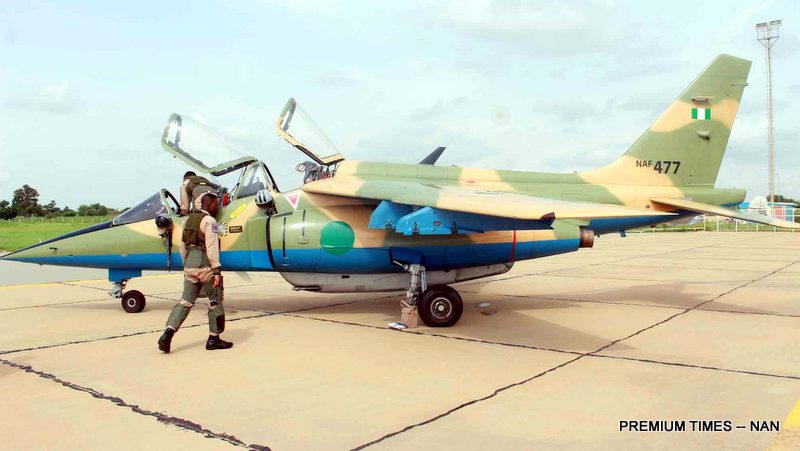
Vehicle type: Planes